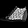
Label: Sneaker